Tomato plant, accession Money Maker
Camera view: bottom (45 deg); turntable rotation: 210 degrees
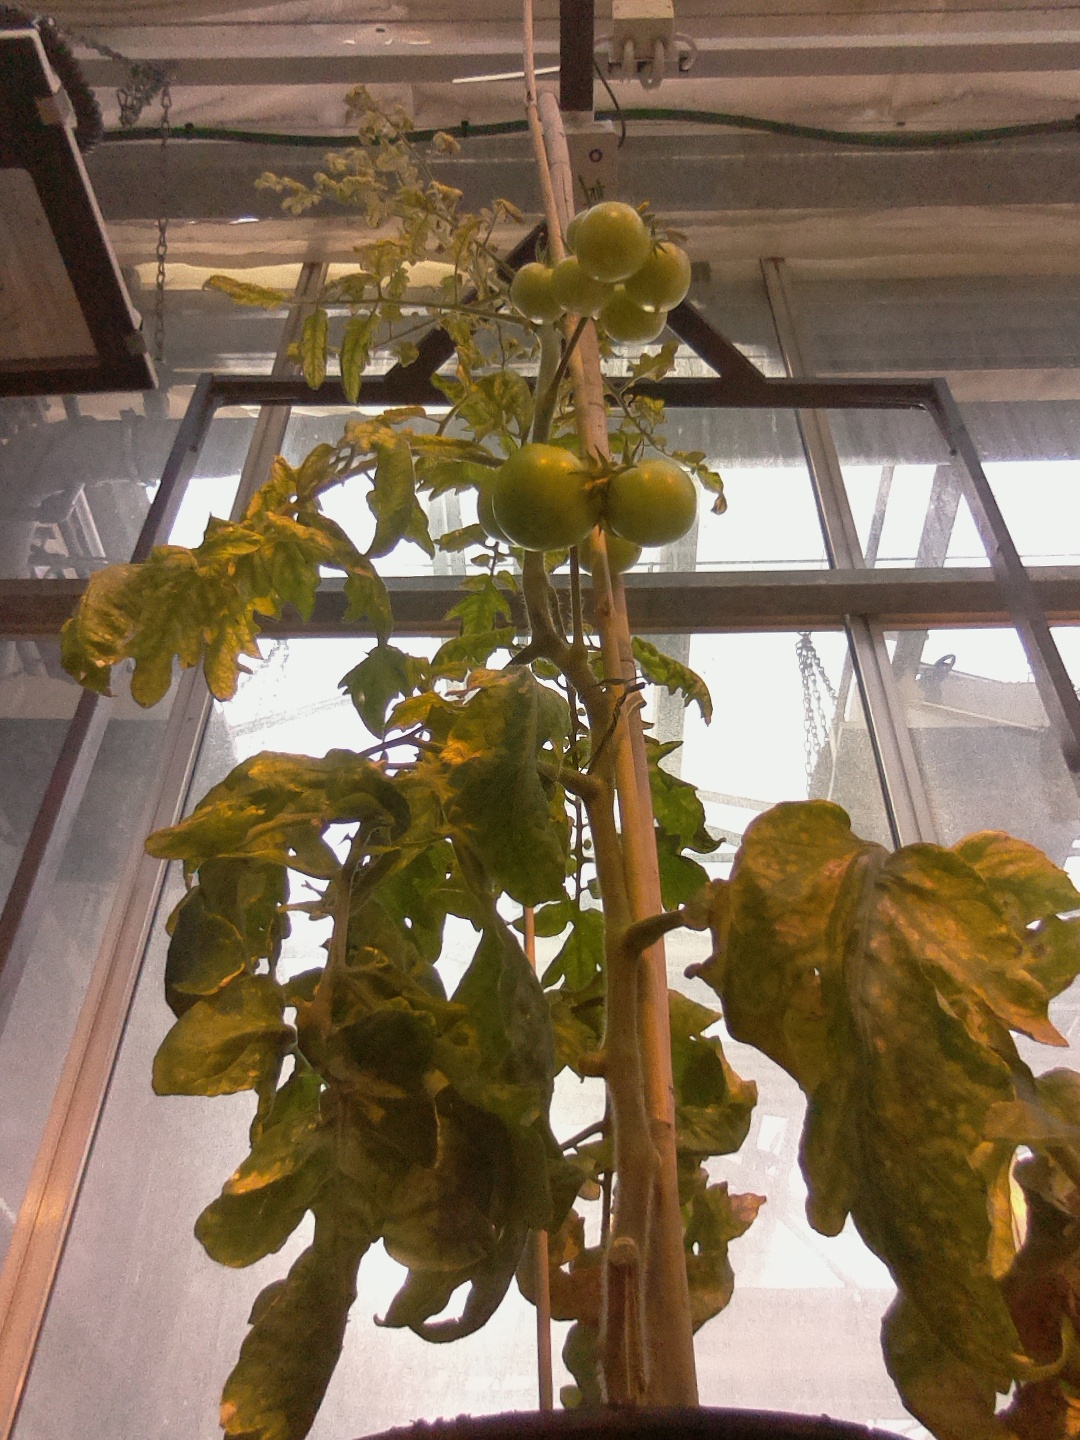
BBCH growth stage 76: 60%-70% of final fruit size